Penny Pritzker

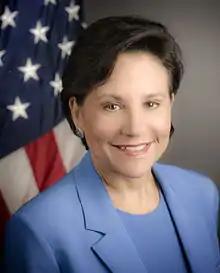
Official portrait, 2013

Penny Sue Pritzker (born May 2, 1959) is an American heiress, businesswoman, and lawyer who served from 2013 to 2017 as the 38th United States secretary of commerce. She was confirmed by a Senate vote of 97–1.